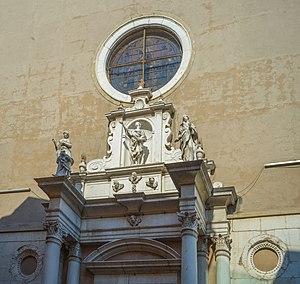
Église Sant'Agata à Brescia en Italie.